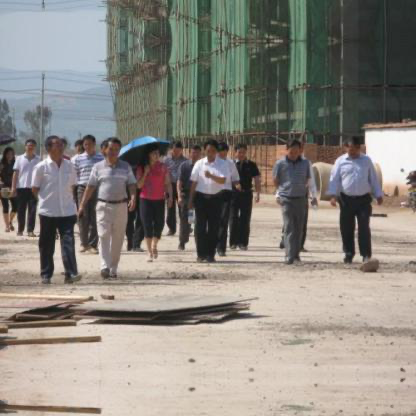
Objects in the image:
label: head
label: head
label: head
label: head
label: head
label: head
label: head
label: head
label: head
label: head
label: head
label: head
label: head
label: head